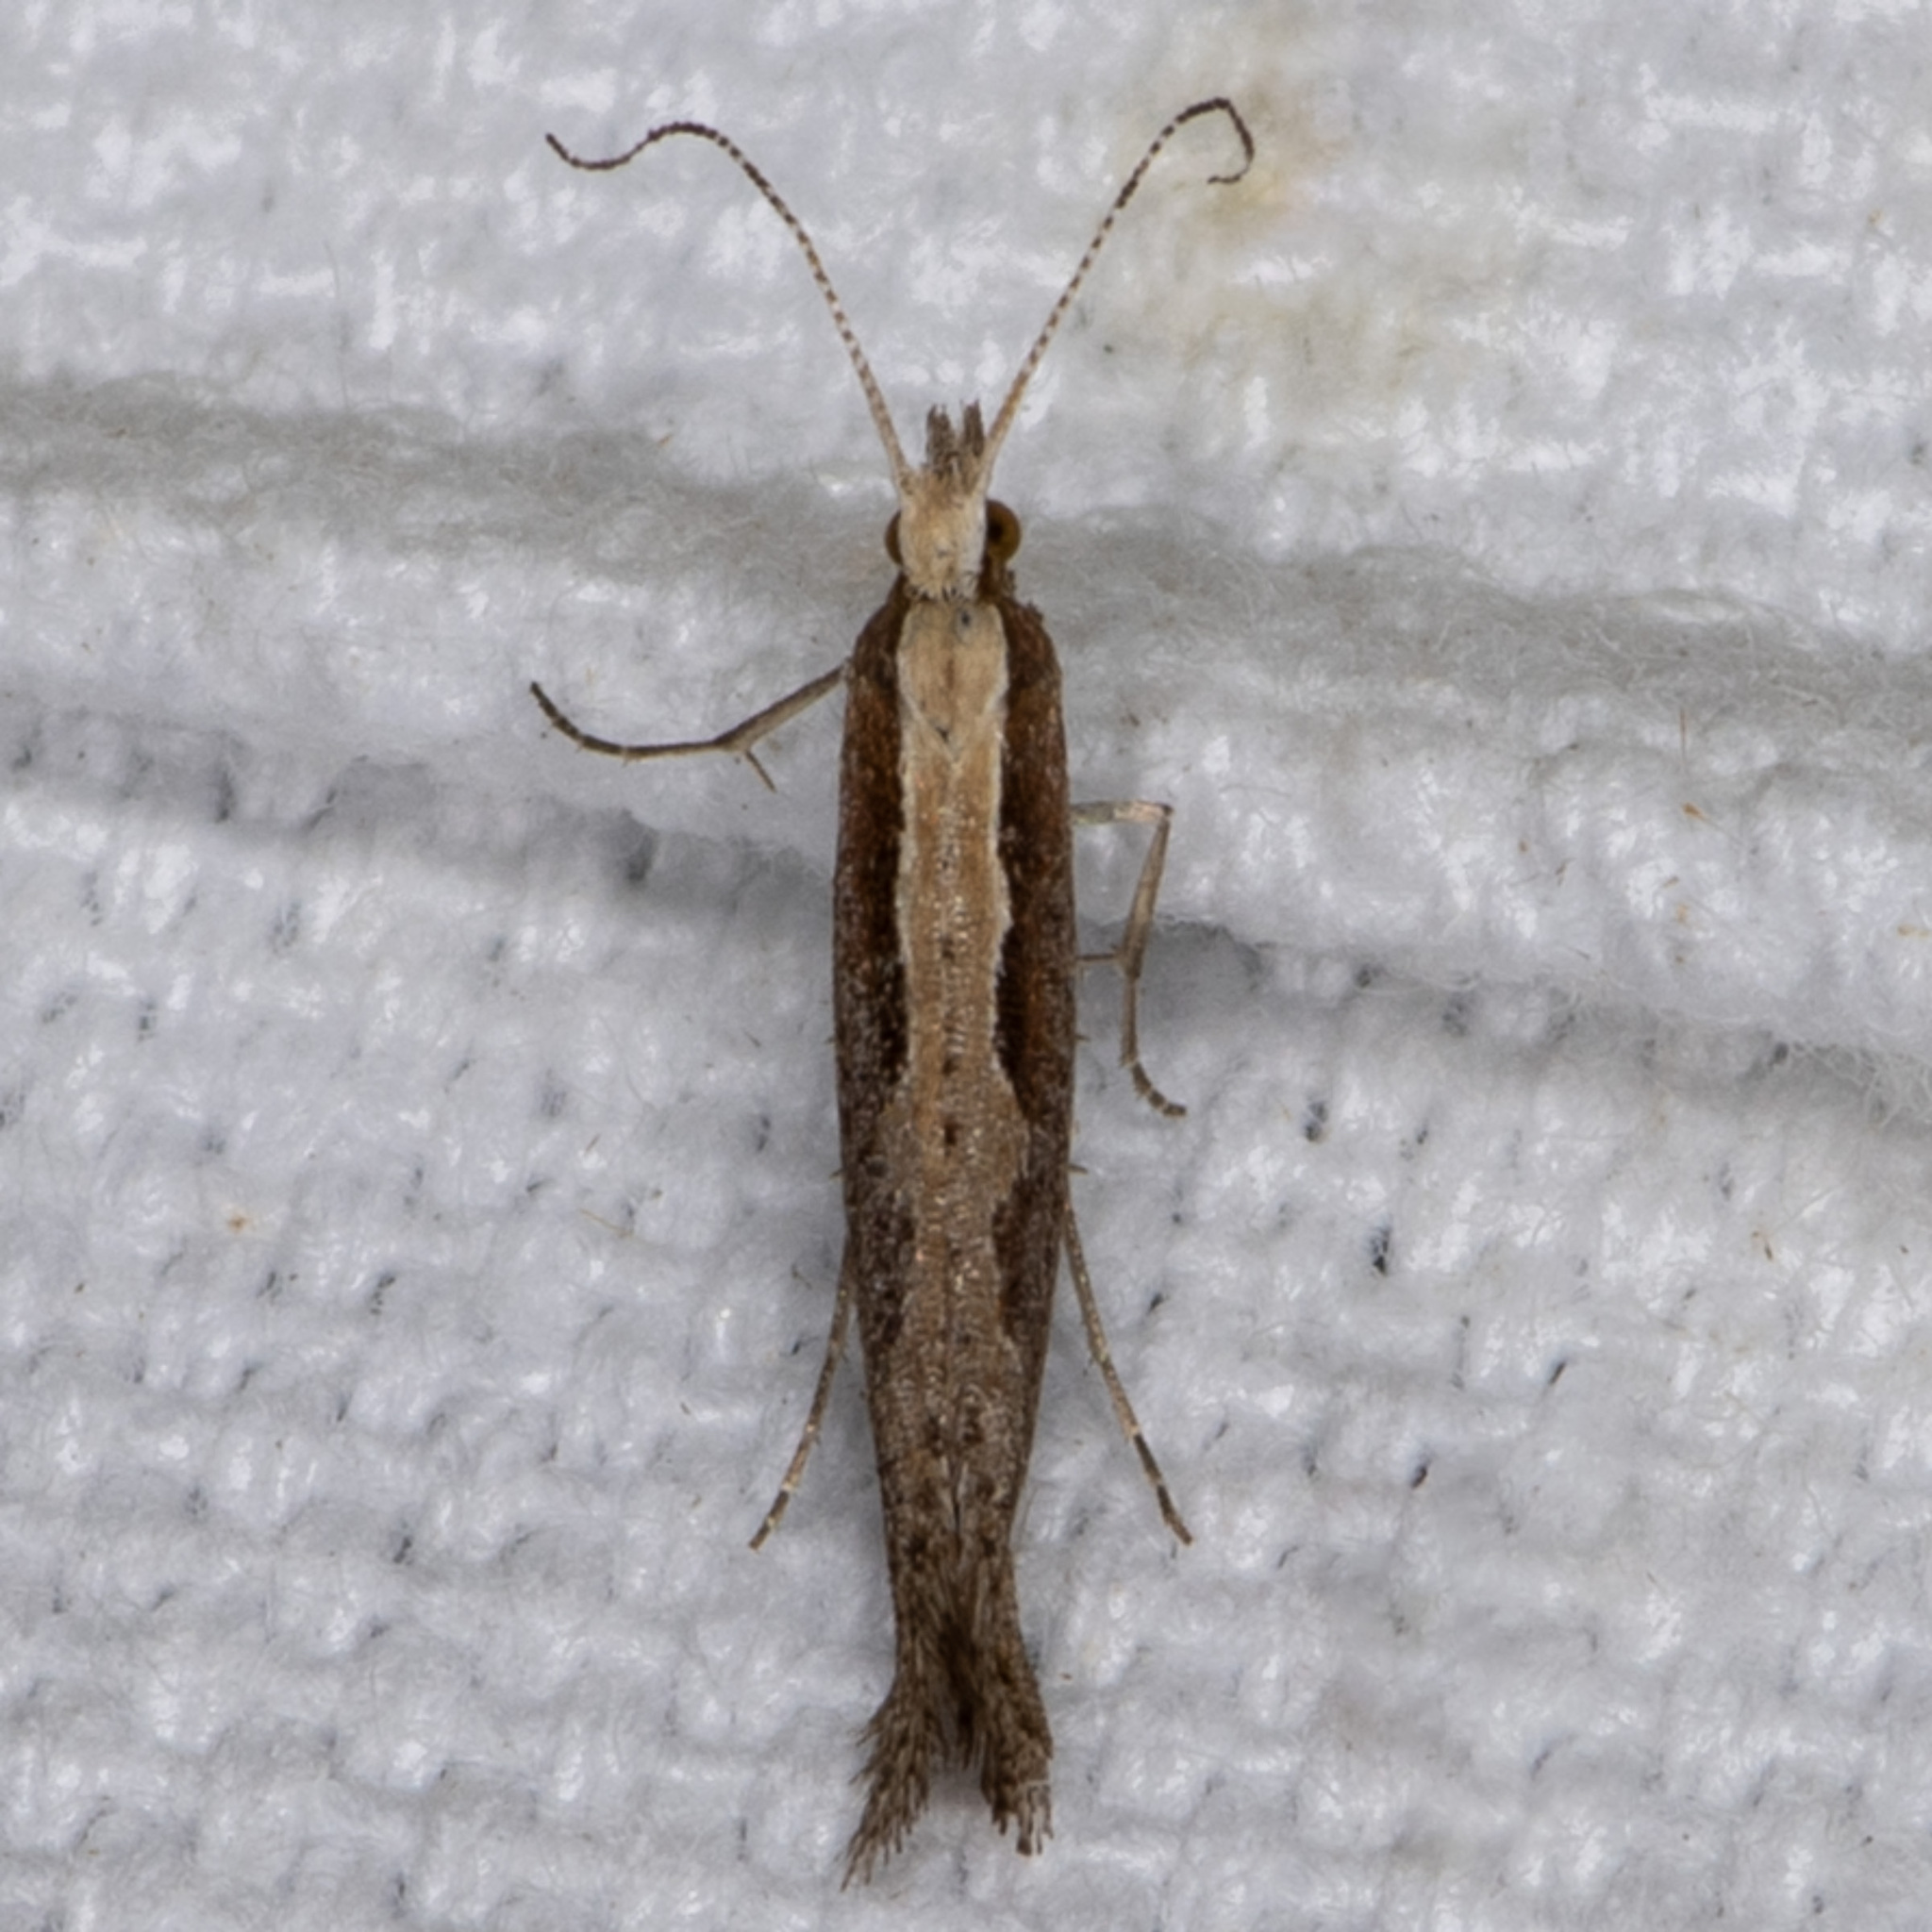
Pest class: diamondback_moth